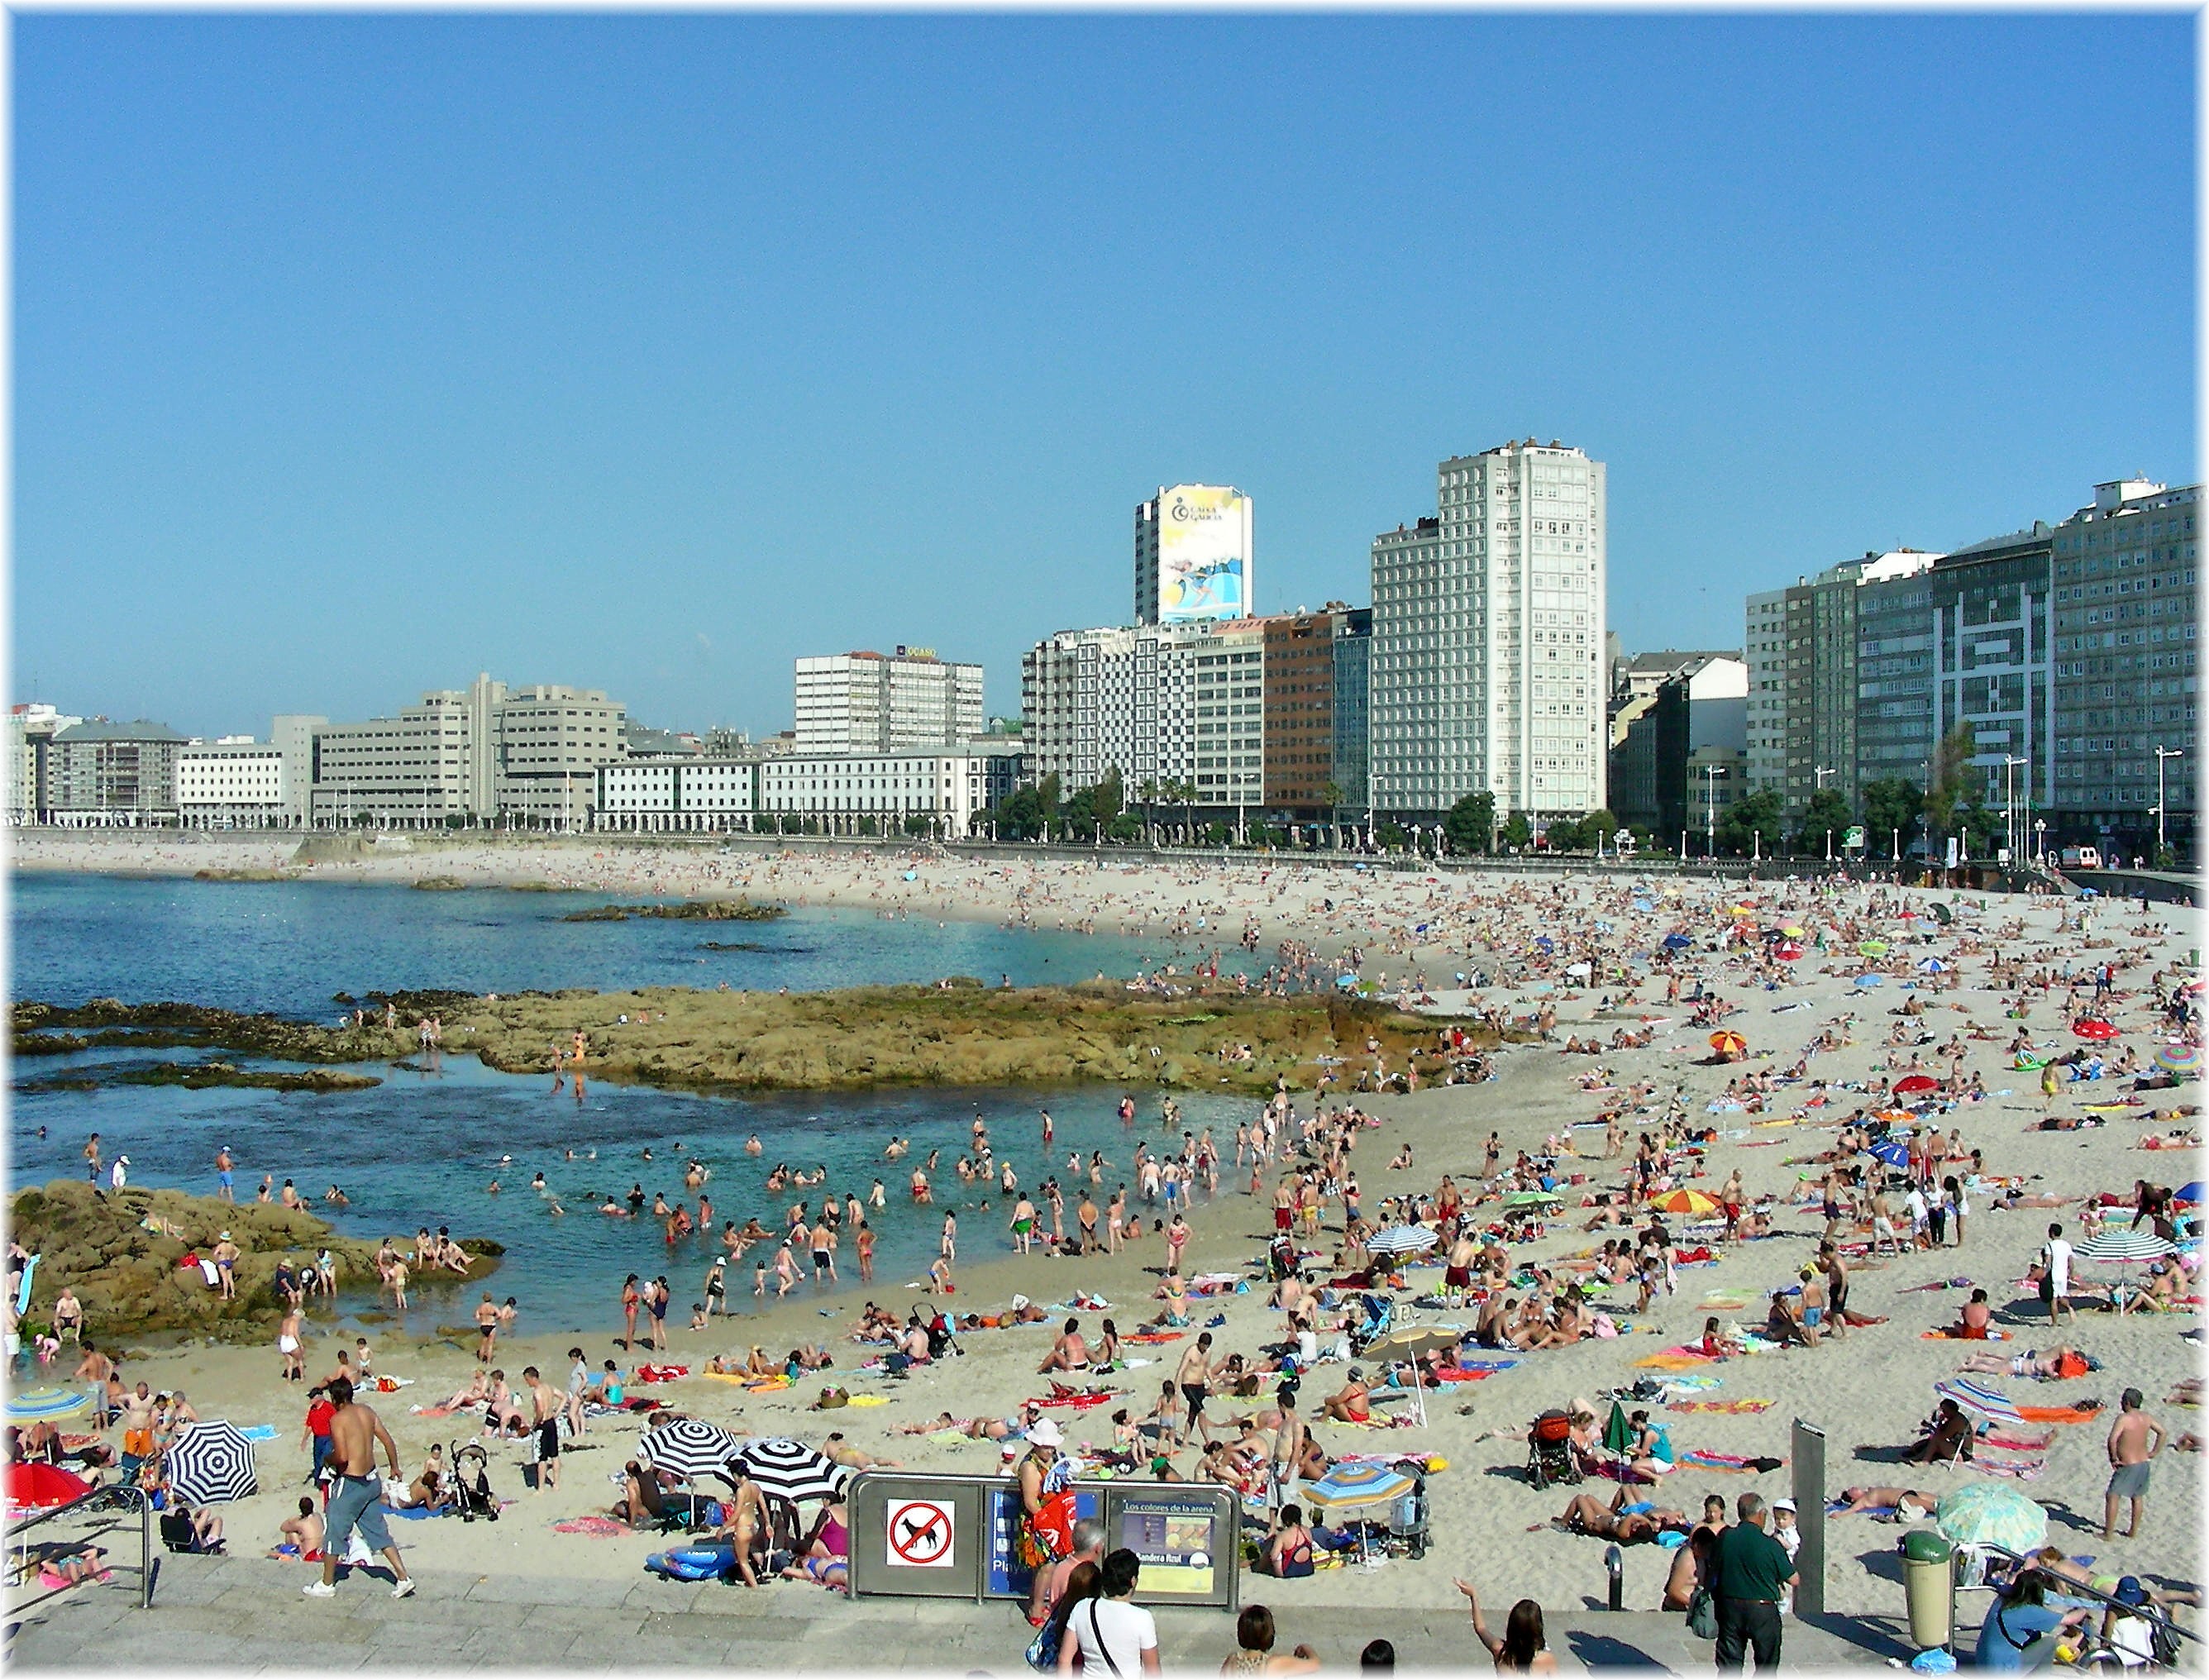
beach, sea, coast, dock, boardwalk, skyline, city, walkway, cityscape, downtown, bay, marina, tourism, residential area, human settlement